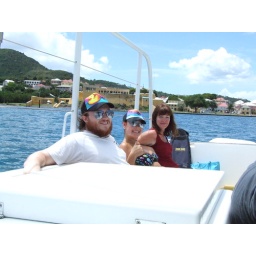
this was on the boat on the way out to buck island to snorkle. basically, it was before i was stricken by the ocean madness.